Conservative Party of Canada

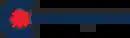
Logo of the CPC from 2020 to 2023

On September 28, 2016, former Speaker of the House of Commons Andrew Scheer announced his bid for the leadership of the party. On May 27, 2017, Scheer was elected as the second permanent leader of the Conservative Party of Canada, beating runner-up MP Maxime Bernier and more than 12 others with 50.95% of the vote through 13 rounds. Bernier would leave the Conservatives in 2018 to form the People's Party of Canada, which campaigned on right-wing populist positions in subsequent elections but failed to win a seat.